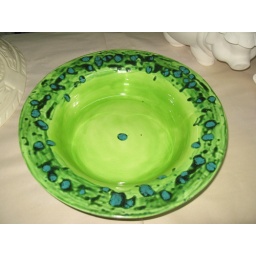
Fruit bowl /center piece crystals in blues and greens accentuates a luscious kiwi green .